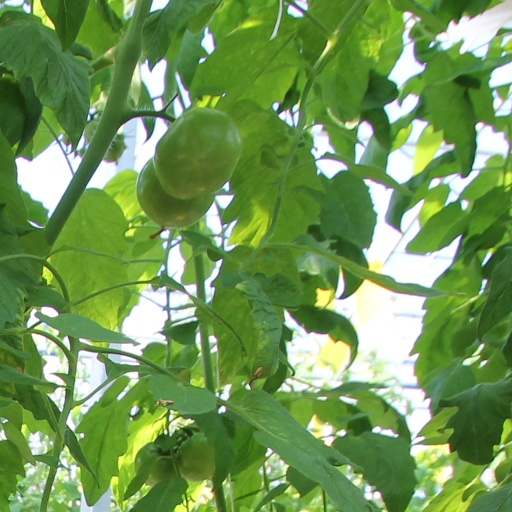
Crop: tomato